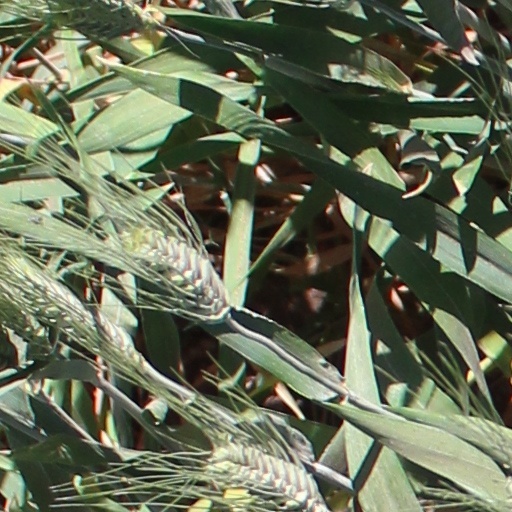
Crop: wheat